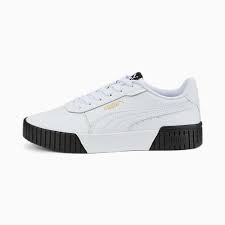
Label: Sneaker